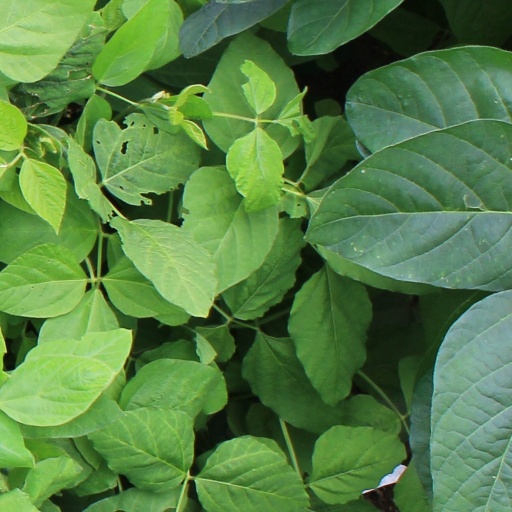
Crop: soybean